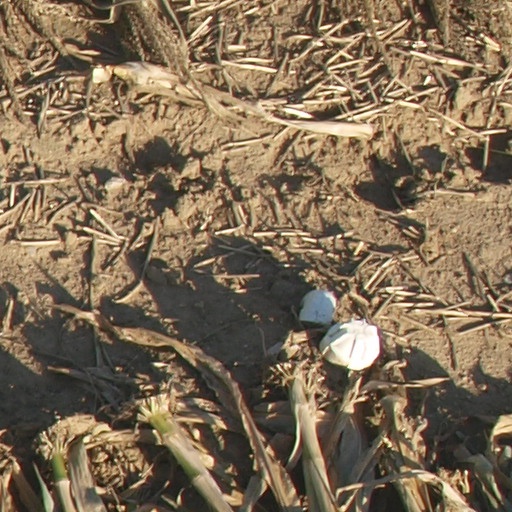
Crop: maize; corn